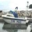
Label: ship